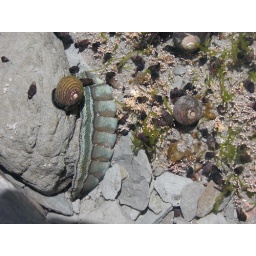
Shells in a rock pool on a limestone shelf near KaikouraKaikoura, New ZealandNovember 2004